Michael Warton (died 1688)

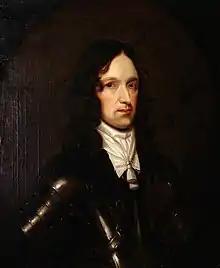
Michael Warton Portrait

Michael Warton DL (1623 – 9 August 1688) was an English politician who sat in the House of Commons from 1660. He supported the Royalist cause in the English Civil War.